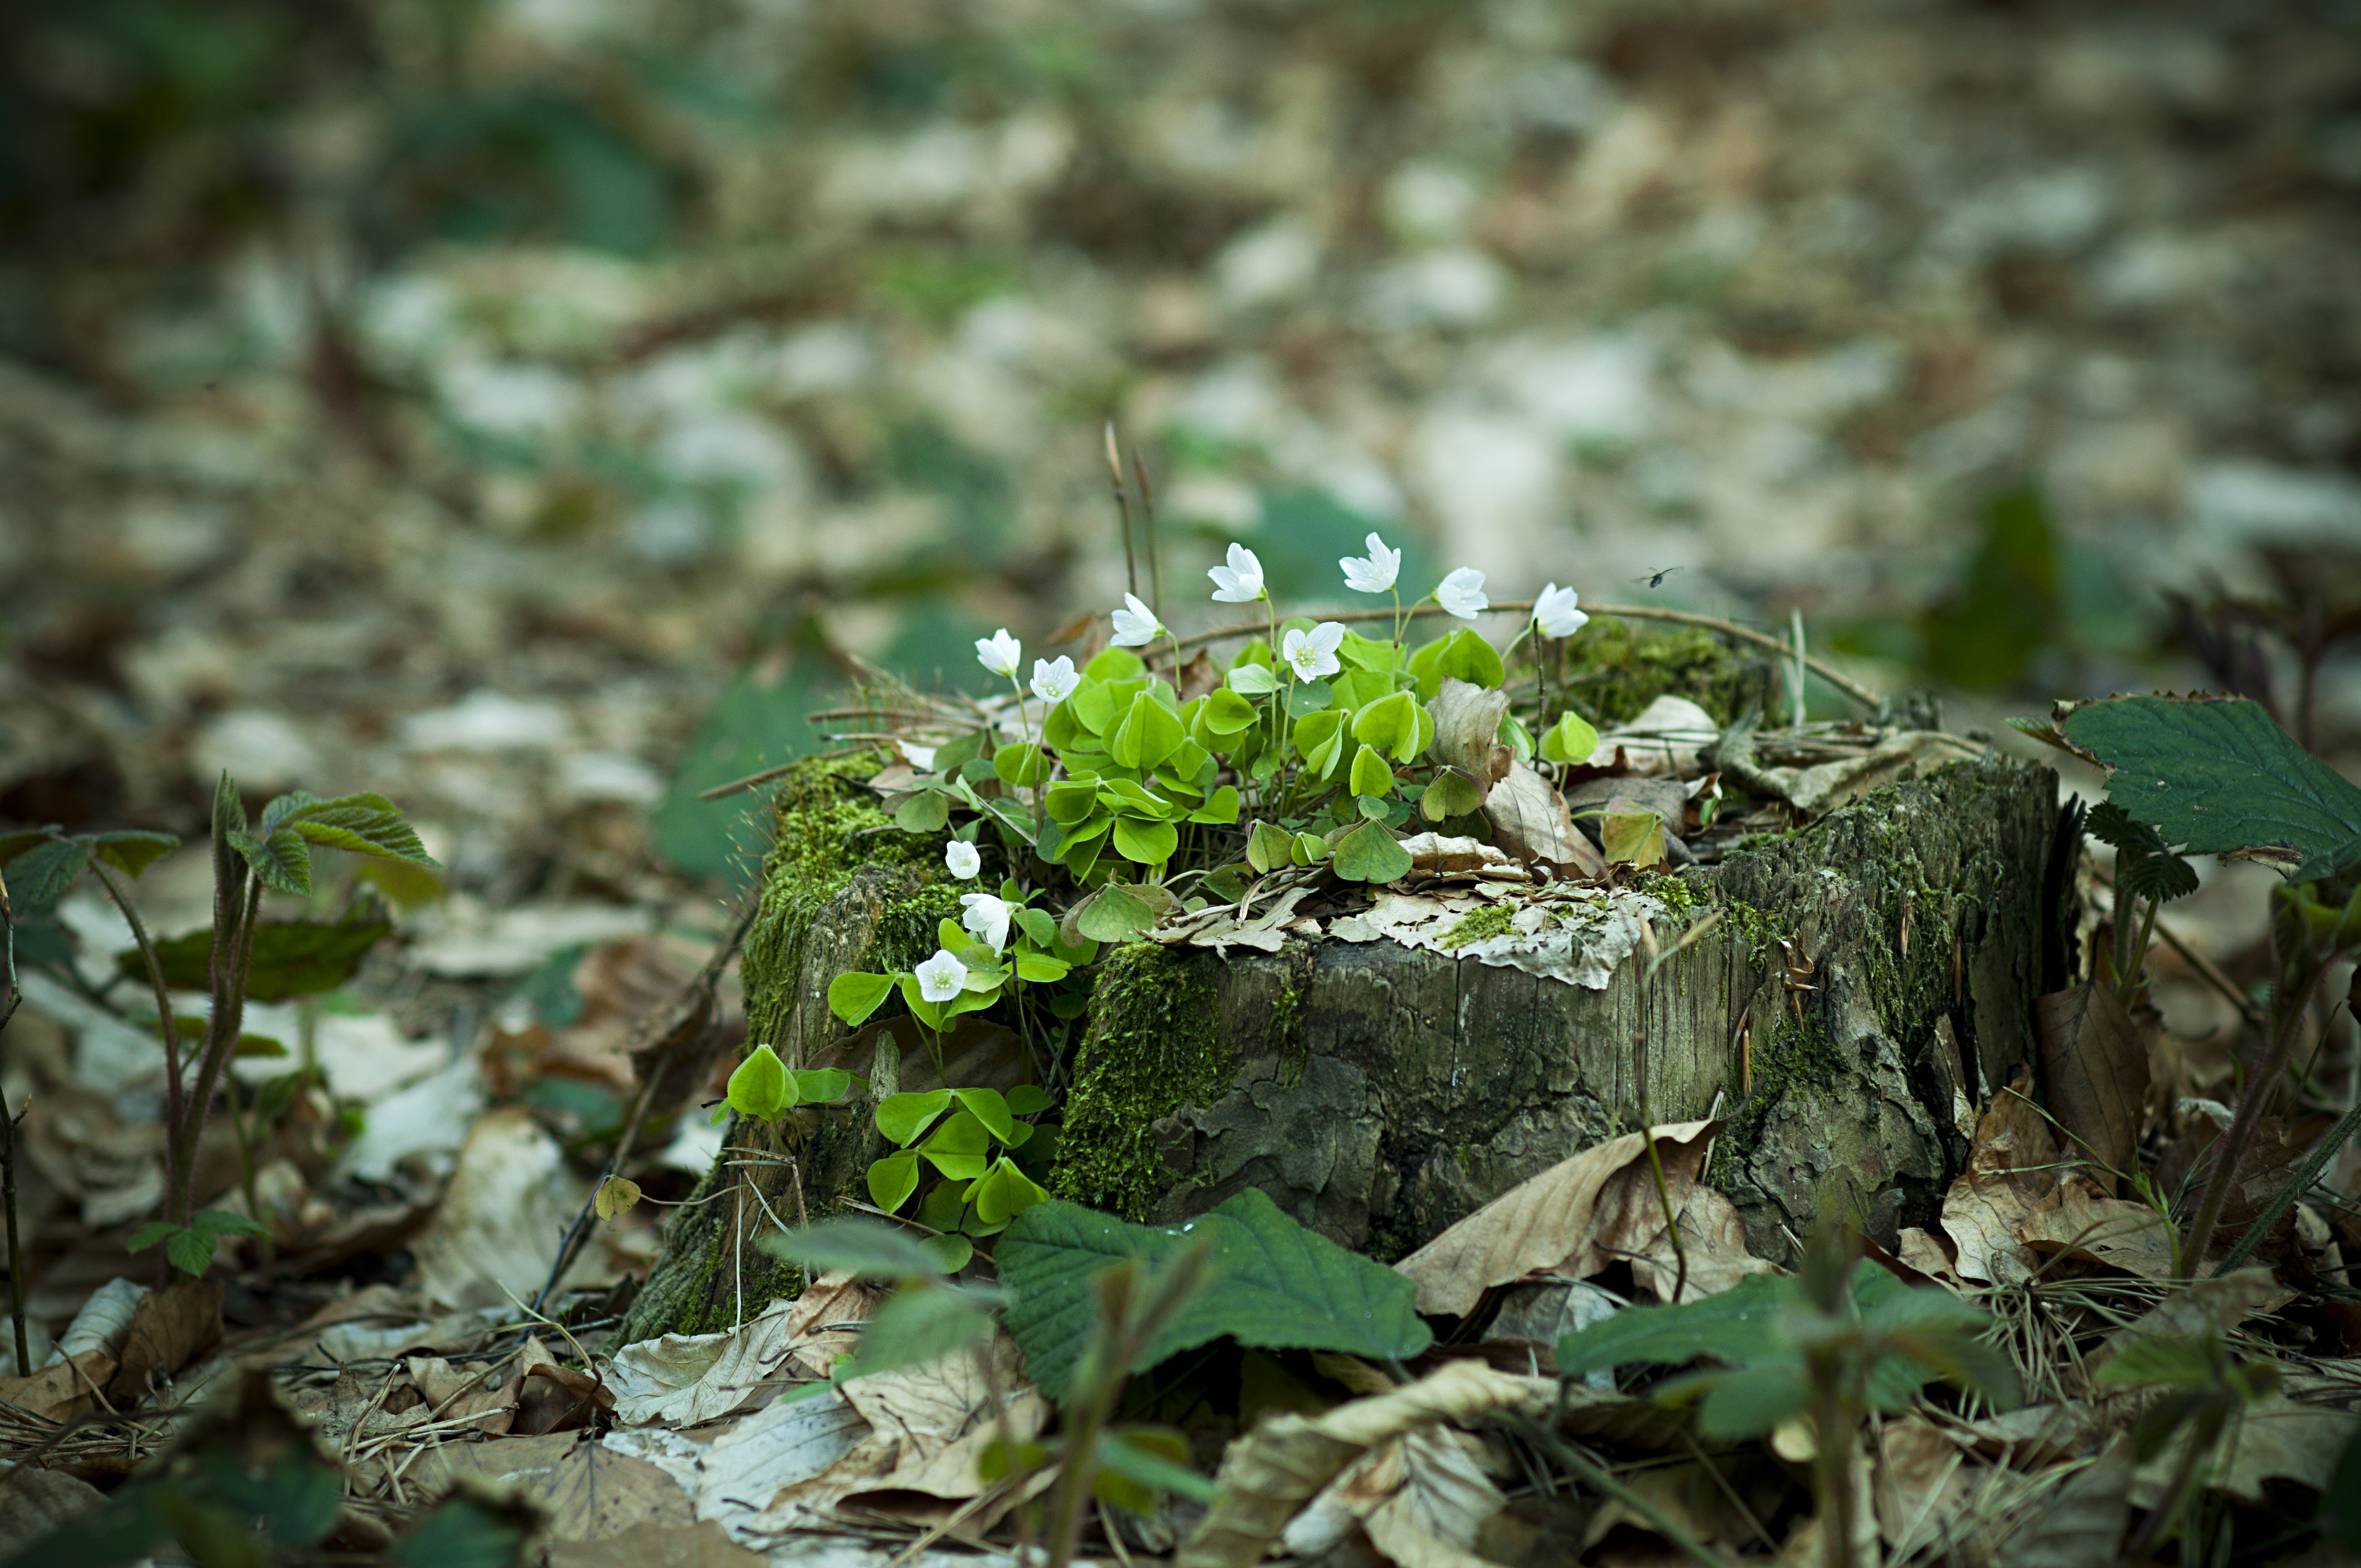
tree, forest, grass, plant, wood, white, leaf, trunk, foliage, spring, green, flora, clover, flowers, earth, vegetation, symbiosis, the background, leaflet, the bark, touchwood, the distribution of, the parasite, hare clover